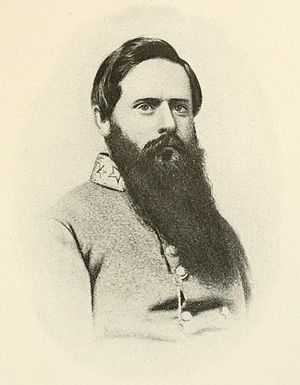
Fitzhugh Lee / Civil War
Den konfødererede general Fitzhugh Lee
Fitzhugh Lee var en kavalerigeneral i Sydstaternes hær under den amerikanske borgerkrig. Han var nevø af Robert E. Lee. Efter borgerkrigen var han en overgang guvernør i Virginia, diplomat og amerikansk general under den spansk-amerikanske krig.